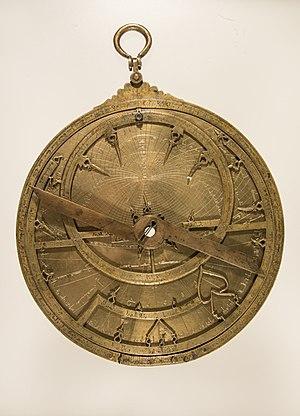
L'astrolabe planisphérique, communément appelé astrolabe, est un instrument astronomique d'observation et de calcul analogique. Instrument aux fonctions multiples, il permet notamment de mesurer la hauteur des étoiles, dont le Soleil, et ainsi de déterminer l'heure de l'observation et la direction de l'astre. Sa conception, dont les origines remontent à l'Antiquité, perfectionnée par les civilisations arabes, s'appuie sur une projection plane de la voûte céleste et de la sphère locale, dite projection stéréographique.
Juan Vernet est un historien des sciences et arabisant espagnol, né en 1923 et mort en 2011, professeur à l'université de Barcelone pendant plus de trente ans.